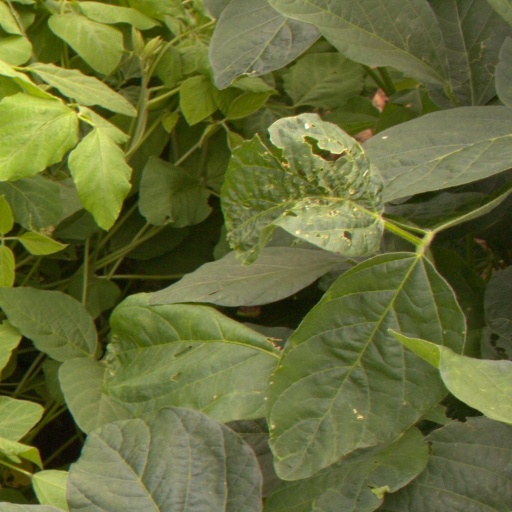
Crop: soybean